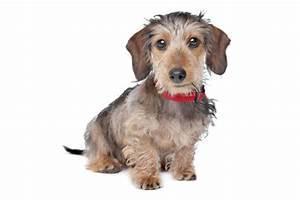
dog